Douala

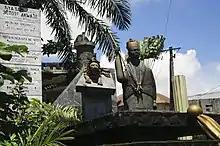
Statue of King Akwa in front of the King Akwa Museum

Douala is the largest city in Cameroon. It is on the Atlantic Ocean coast approximately 130 miles (210 km) west of Yaoundé. The city is located on the banks of the Wouri River, the two sides linked by Bonaberi Bridge.